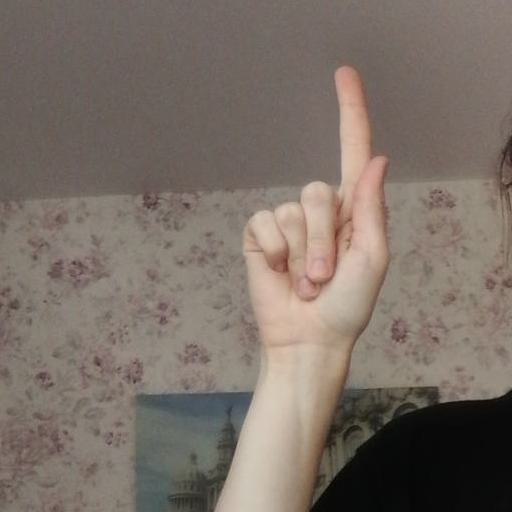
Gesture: one